Camille Cavallier

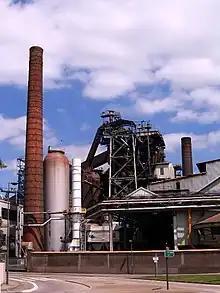
Blast furnace at Pont-à-Mousson (2008)

On 7 May 1924 Cavallier said the company was self-sufficient in iron ore, and would soon be self-sufficient in coke.